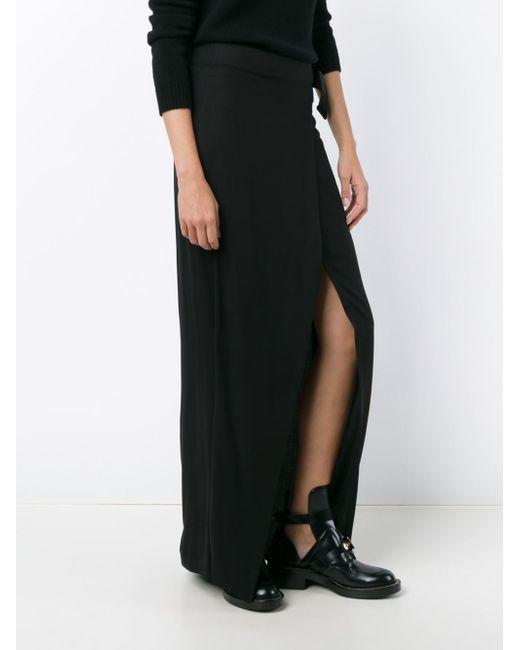
Hoch taillierter, geteilter Oberschenkelwickelrock schwarze Farbe